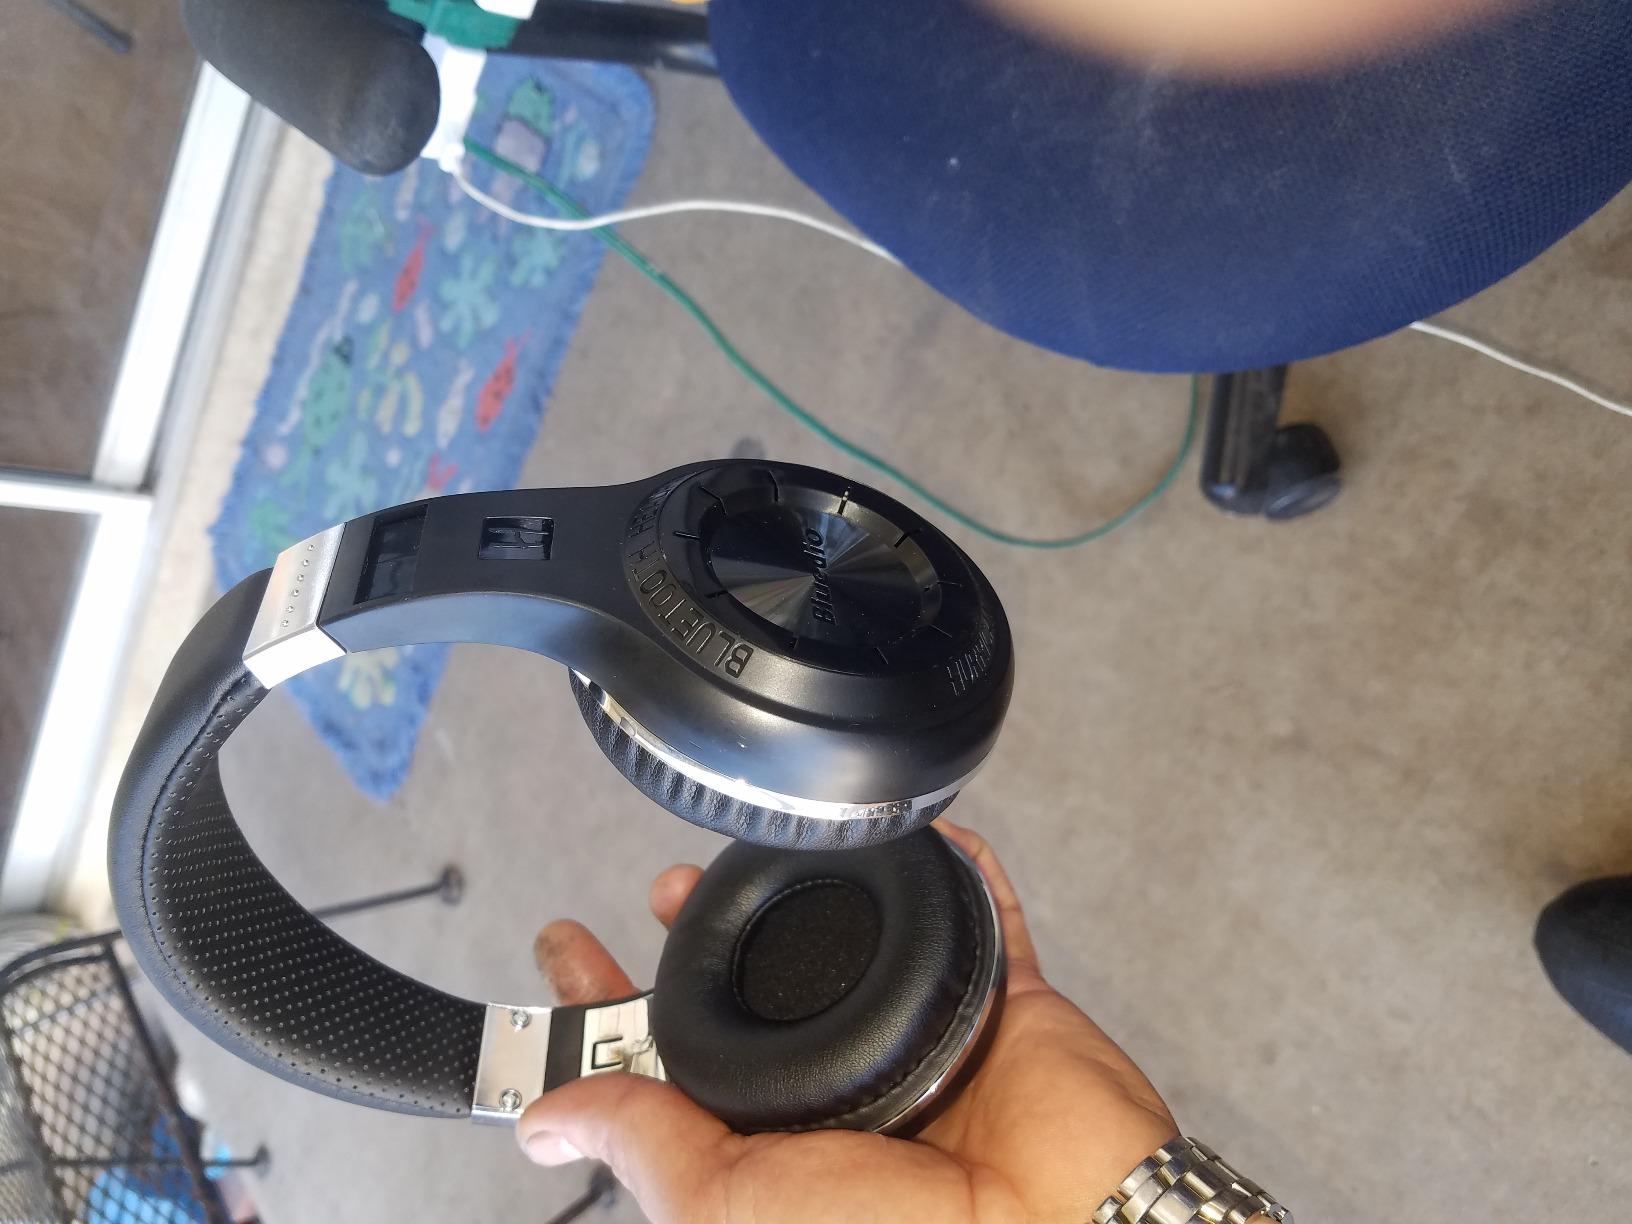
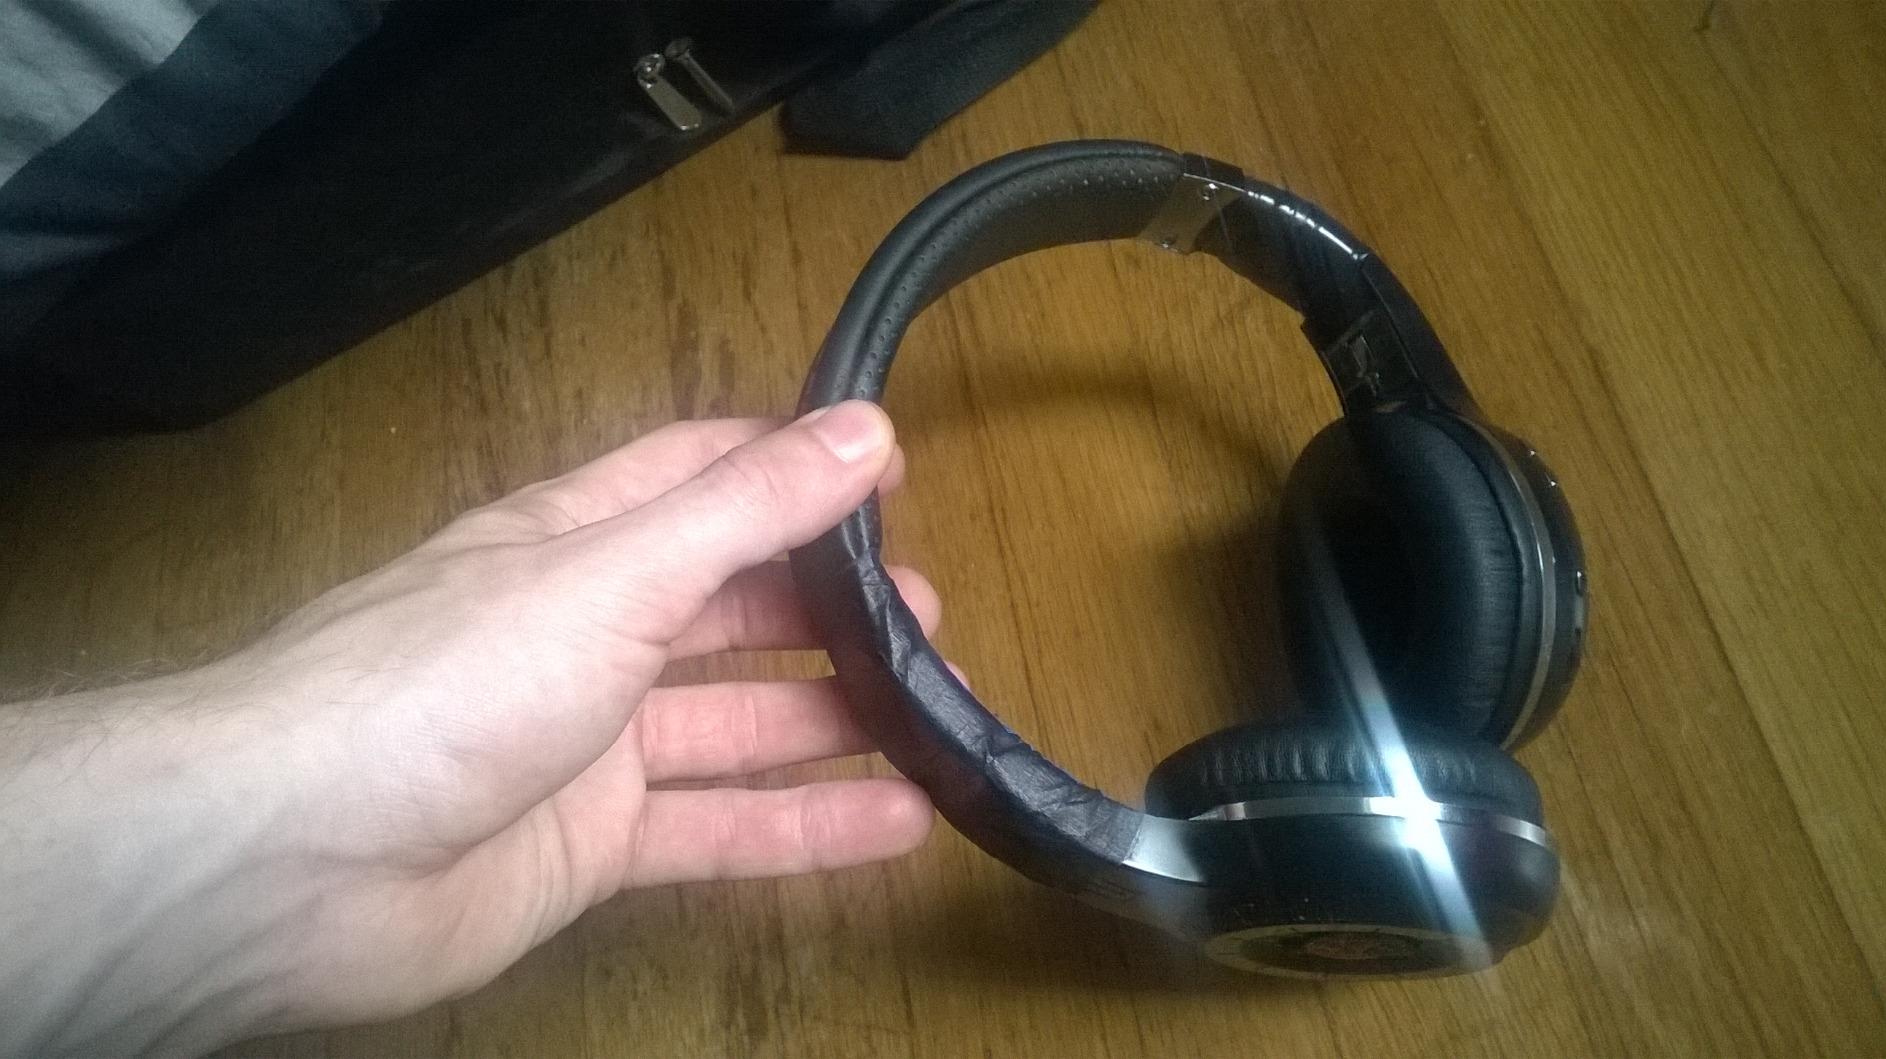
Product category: headphones
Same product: yes